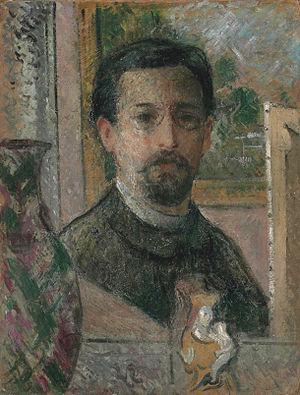
Gustave Loiseau, né le 3 octobre 1865 à Paris et mort le 10 octobre 1935 dans la même ville, est un peintre postimpressionniste français.